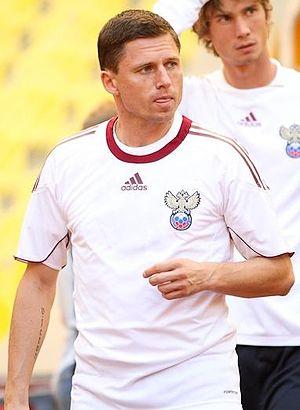
Le Torpedo Moscou est un club de football russe fondé en 1924 et basé dans la ville de Moscou, capitale du pays.